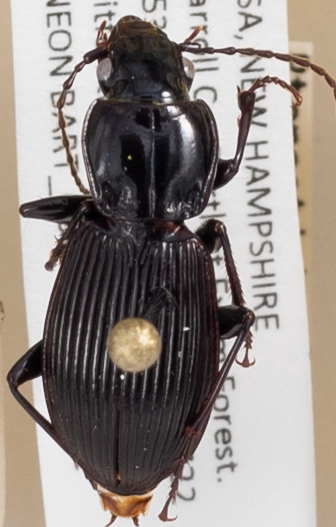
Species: Pterostichus coracinus
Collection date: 2019-06-12
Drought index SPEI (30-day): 0.534
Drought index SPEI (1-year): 1.28
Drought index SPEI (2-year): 1.01